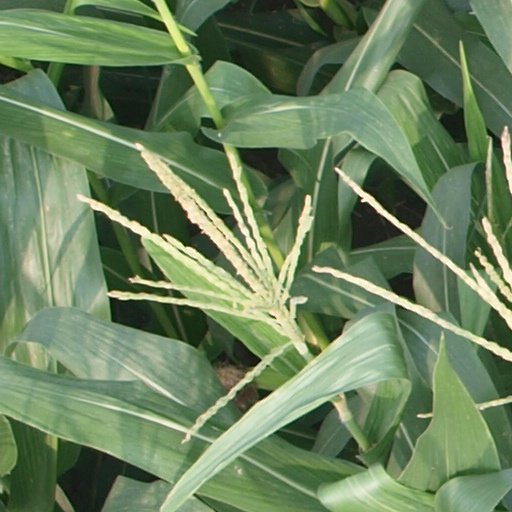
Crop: maize; corn